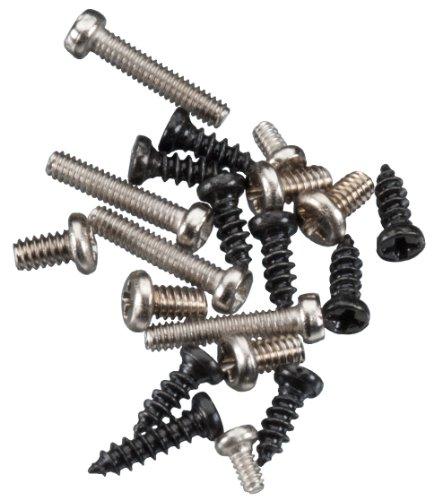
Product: Heli Max Axe 100 CP Screw Set
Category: Toys & Games | Hobbies | Remote & App Controlled Vehicles & Parts | Remote & App Controlled Vehicle Parts | Wheels & Tires | Aircraft Landing Gear
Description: FEATURES: Steel construction.
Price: $3.13
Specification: ProductDimensions:2.4x2.1x0.1inches|ItemWeight:0.16ounces|ShippingWeight:0.32ounces(Viewshippingratesandpolicies)|DomesticShipping:ItemcanbeshippedwithinU.S.|InternationalShipping:ThisitemcanbeshippedtoselectcountriesoutsideoftheU.S.LearnMore|ASIN:B00CF8GHUC|Itemmodelnumber:HMXE2119|Manufacturerrecommendedage:15yearsandup